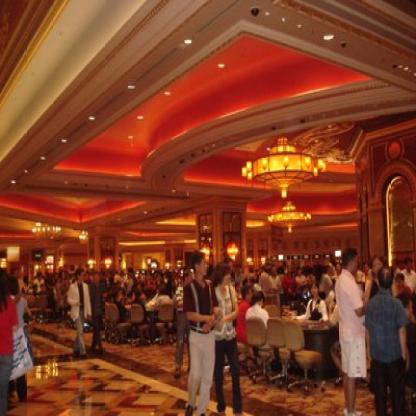
Scene: Indoor